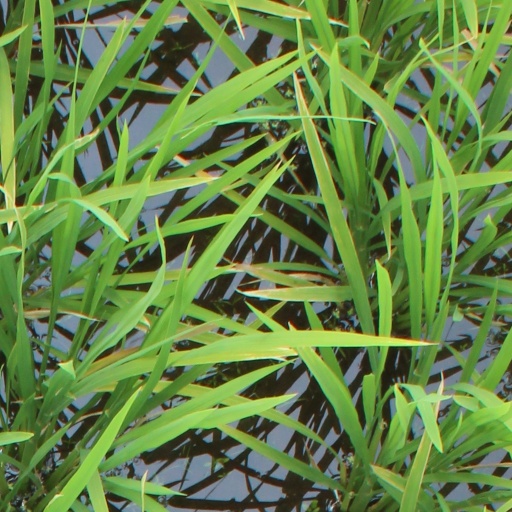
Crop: rice